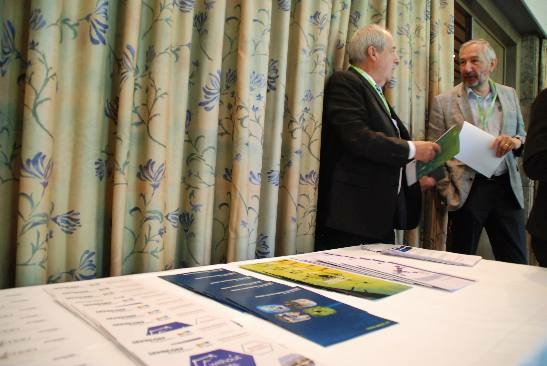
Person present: Yes